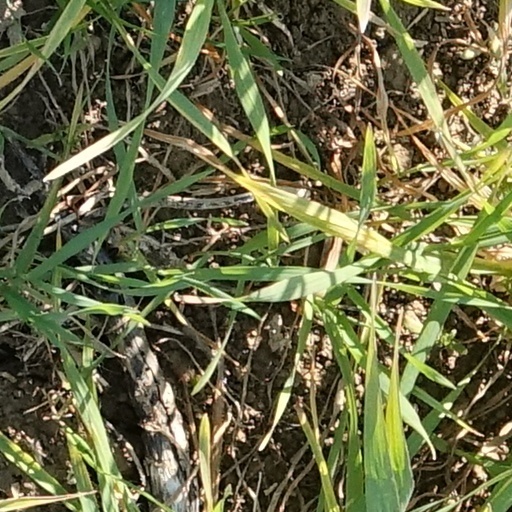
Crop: wheat